Alice Chancellor

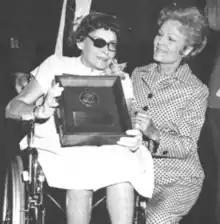
Alice Chancellor and Pat Nixon, at the 1971 presentation of the Outstanding Handicapped Federal Employee of the Year award

Chancellor, who used a wheelchair, worked as a stenographer and typist as a young woman, in private industry, for an Indiana draft board during World War II, and after 1952 in the Federal Civil Service. In 1962, after her college degree was completed, she was an electronics engineer for the United States Army in Arizona, at the Electronic Proving Ground at Fort Huachuca. She was named the Department of the Army's 1970 Handicapped Employee, and won the 1970 Outstanding Handicapped Federal Employee of the Year award, which was presented to her at a March 1971 ceremony by Pat Nixon.